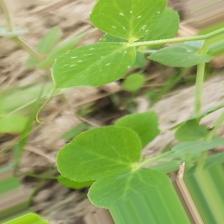
Label: Powdery Mildew